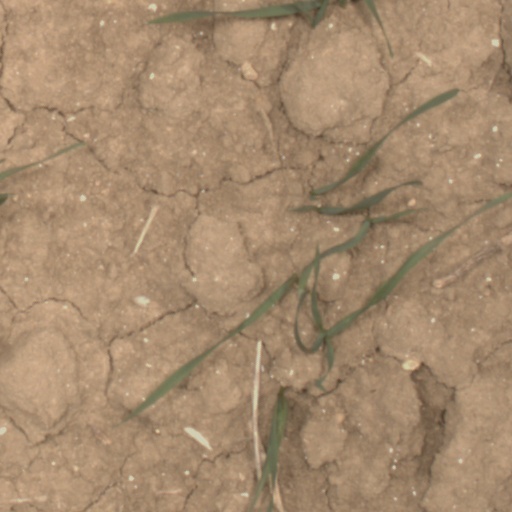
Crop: wheat